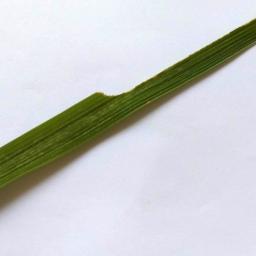
Label: Rice___Healthy